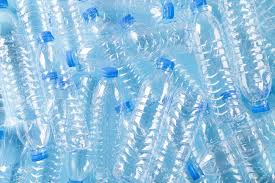
Label: plastic